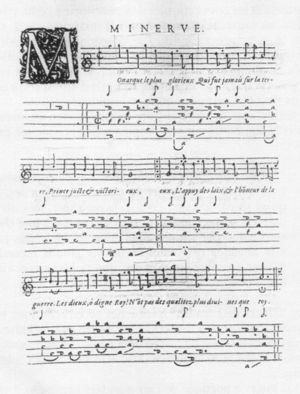
François (dit Tristan) L'Hermite (1601-1655) poète, Estienne Moulinié (1599-1676) compositeur - ""Ballet de Mademoiselle"", ou ""Ballet des Quatre monarchies chrétiennes"" (1635) Air
Le Ballet de Mademoiselle ou Ballet des quatre monarchies chrétiennes est un ballet de cour de Tristan L'Hermite mis en musique par Estienne Moulinié, publié en 1635. Les poèmes sont intégrés en 1641 dans le recueil La Lyre.
François L'Hermite du Solier, dit Tristan L'Hermite ou Tristan, né en 1601 au château du Solier près de Janaillat dans la Marche, mort à Paris le 7 septembre 1655, est un gentilhomme et écrivain français. D'abord page dans l'entourage de Henri de Bourbon-Verneuil, fils naturel du roi Henri IV, puis homme d'épée au service de Louis XIII et de son frère Gaston, duc d'Orléans, il est passé à la postérité comme auteur polygraphe — s'étant illustré comme poète, dramaturge et romancier.